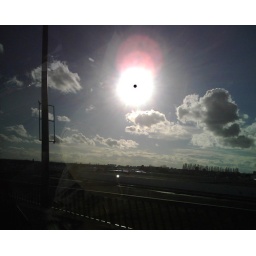
In the car on and passed by these beautiful clouds